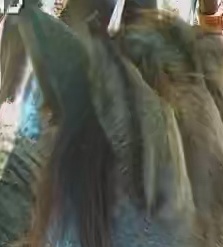
Face region: ears (position_of_ears)
Pain indicator: not_present